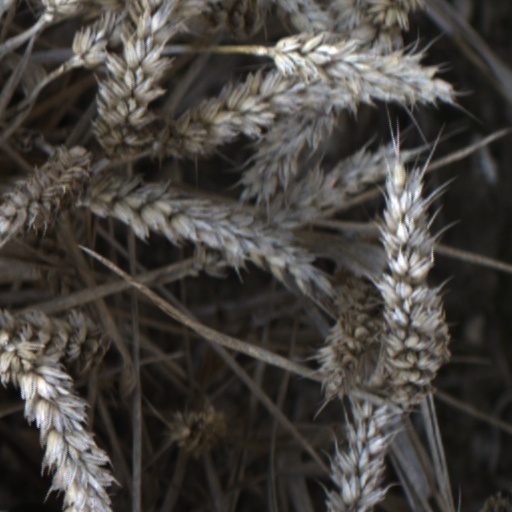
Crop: wheat